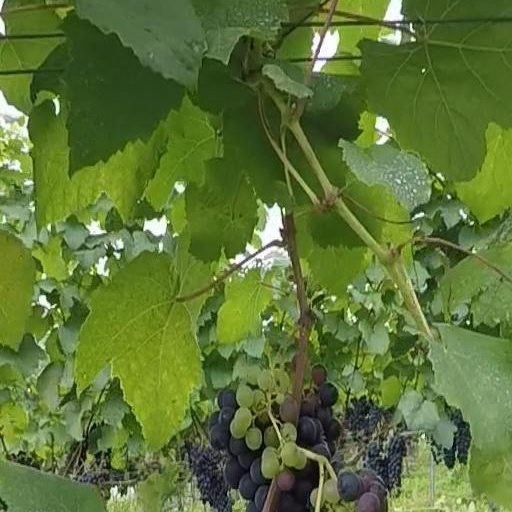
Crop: grape